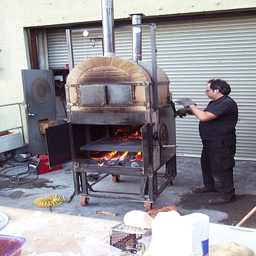
A man working on a lit outdoor fireplace.
A man standing next to a fire oven.
A man is opening an oven with gloves on his hand.
I SEE A MECHANICAL WORKER DOING SOMETHING ON THE MACHINE.
a man cooking something outside, in a big grill